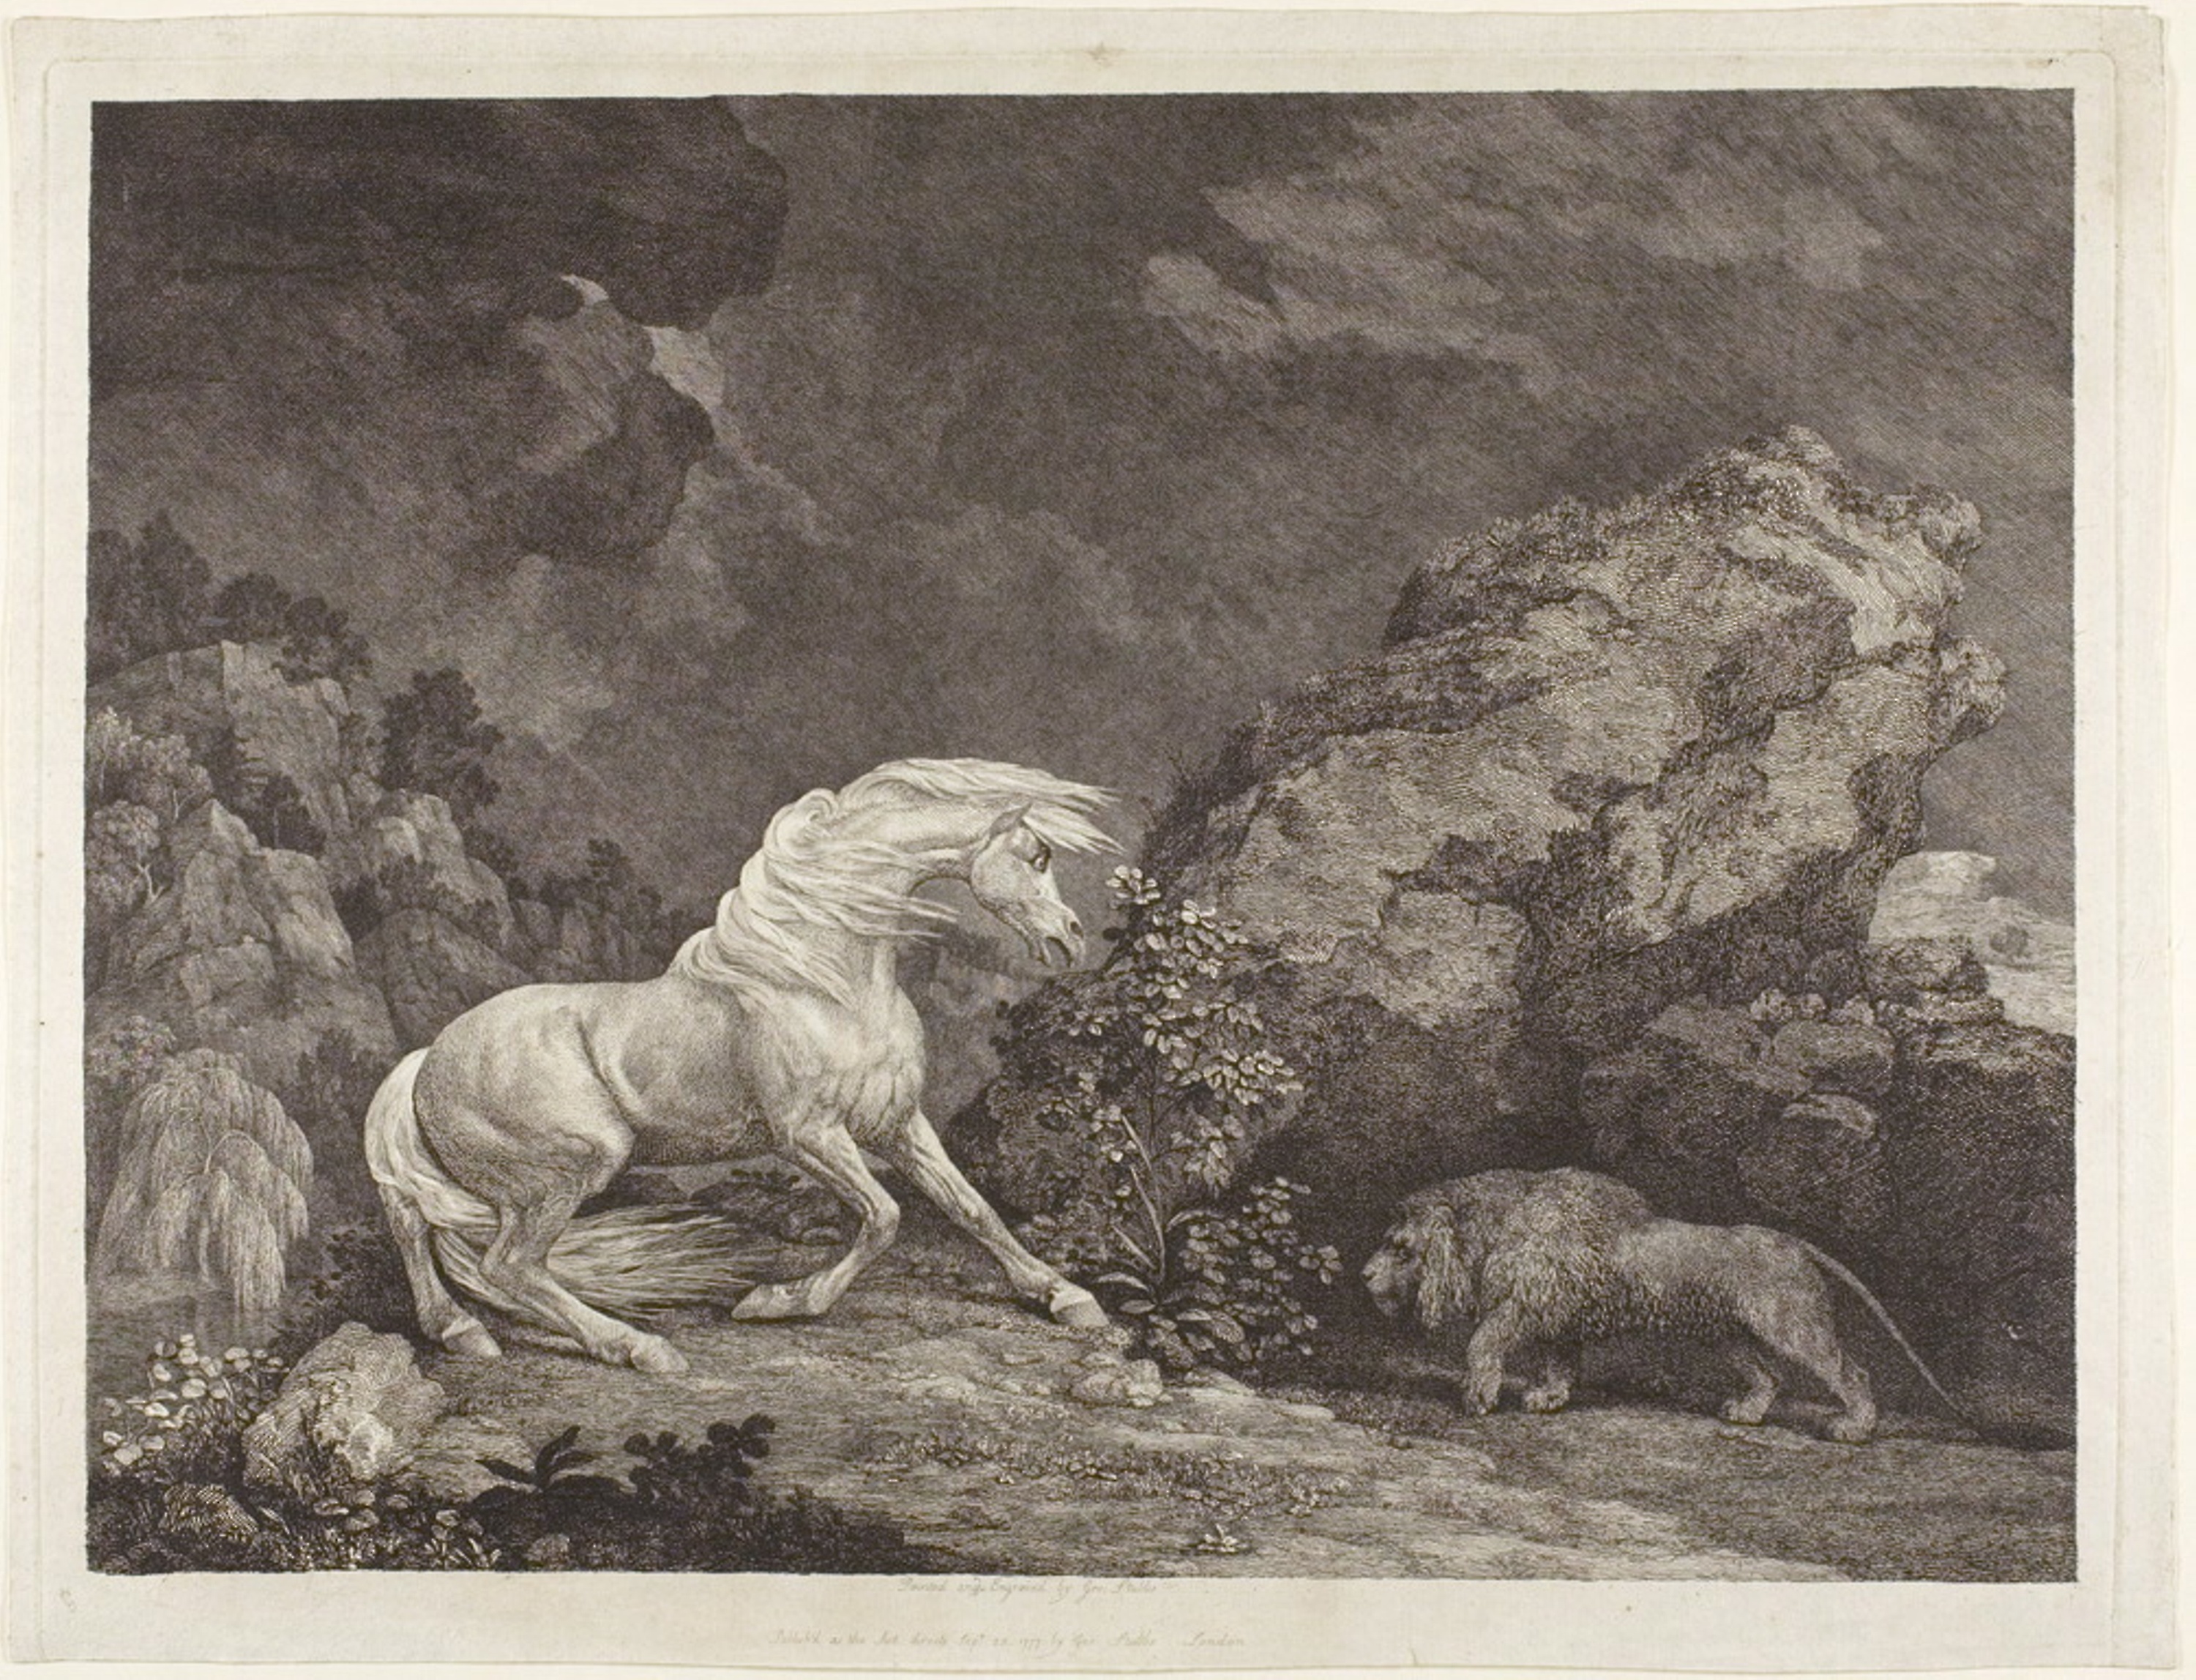
fauna, mammal, horse like mammal, black and white, horse, mane, art, carnivoran, visual arts, stock photography, mythology, painting, monochrome